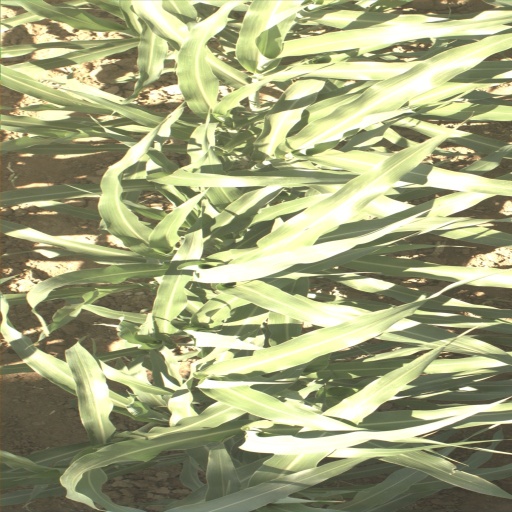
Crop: sorghum